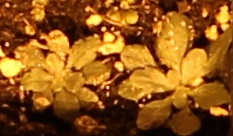
Label: Horseweed